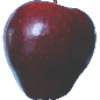
Label: Apple Red Delicious 1